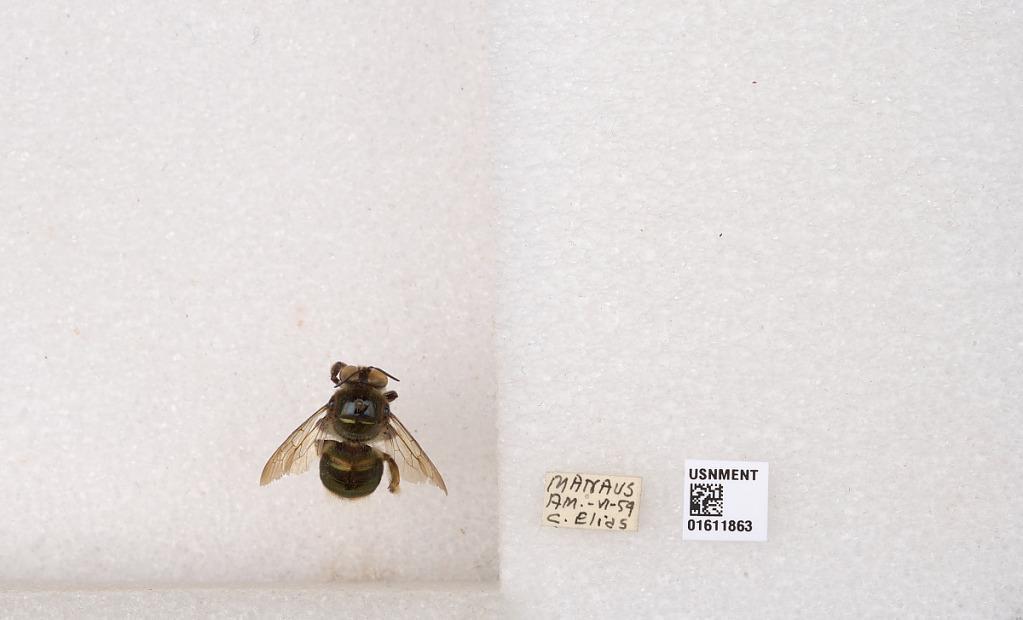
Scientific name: Xylocopa
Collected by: A. Michelbacher & M. Michelbacher
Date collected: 1959-6-1
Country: Brazil
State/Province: Amazonas
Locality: Manaus